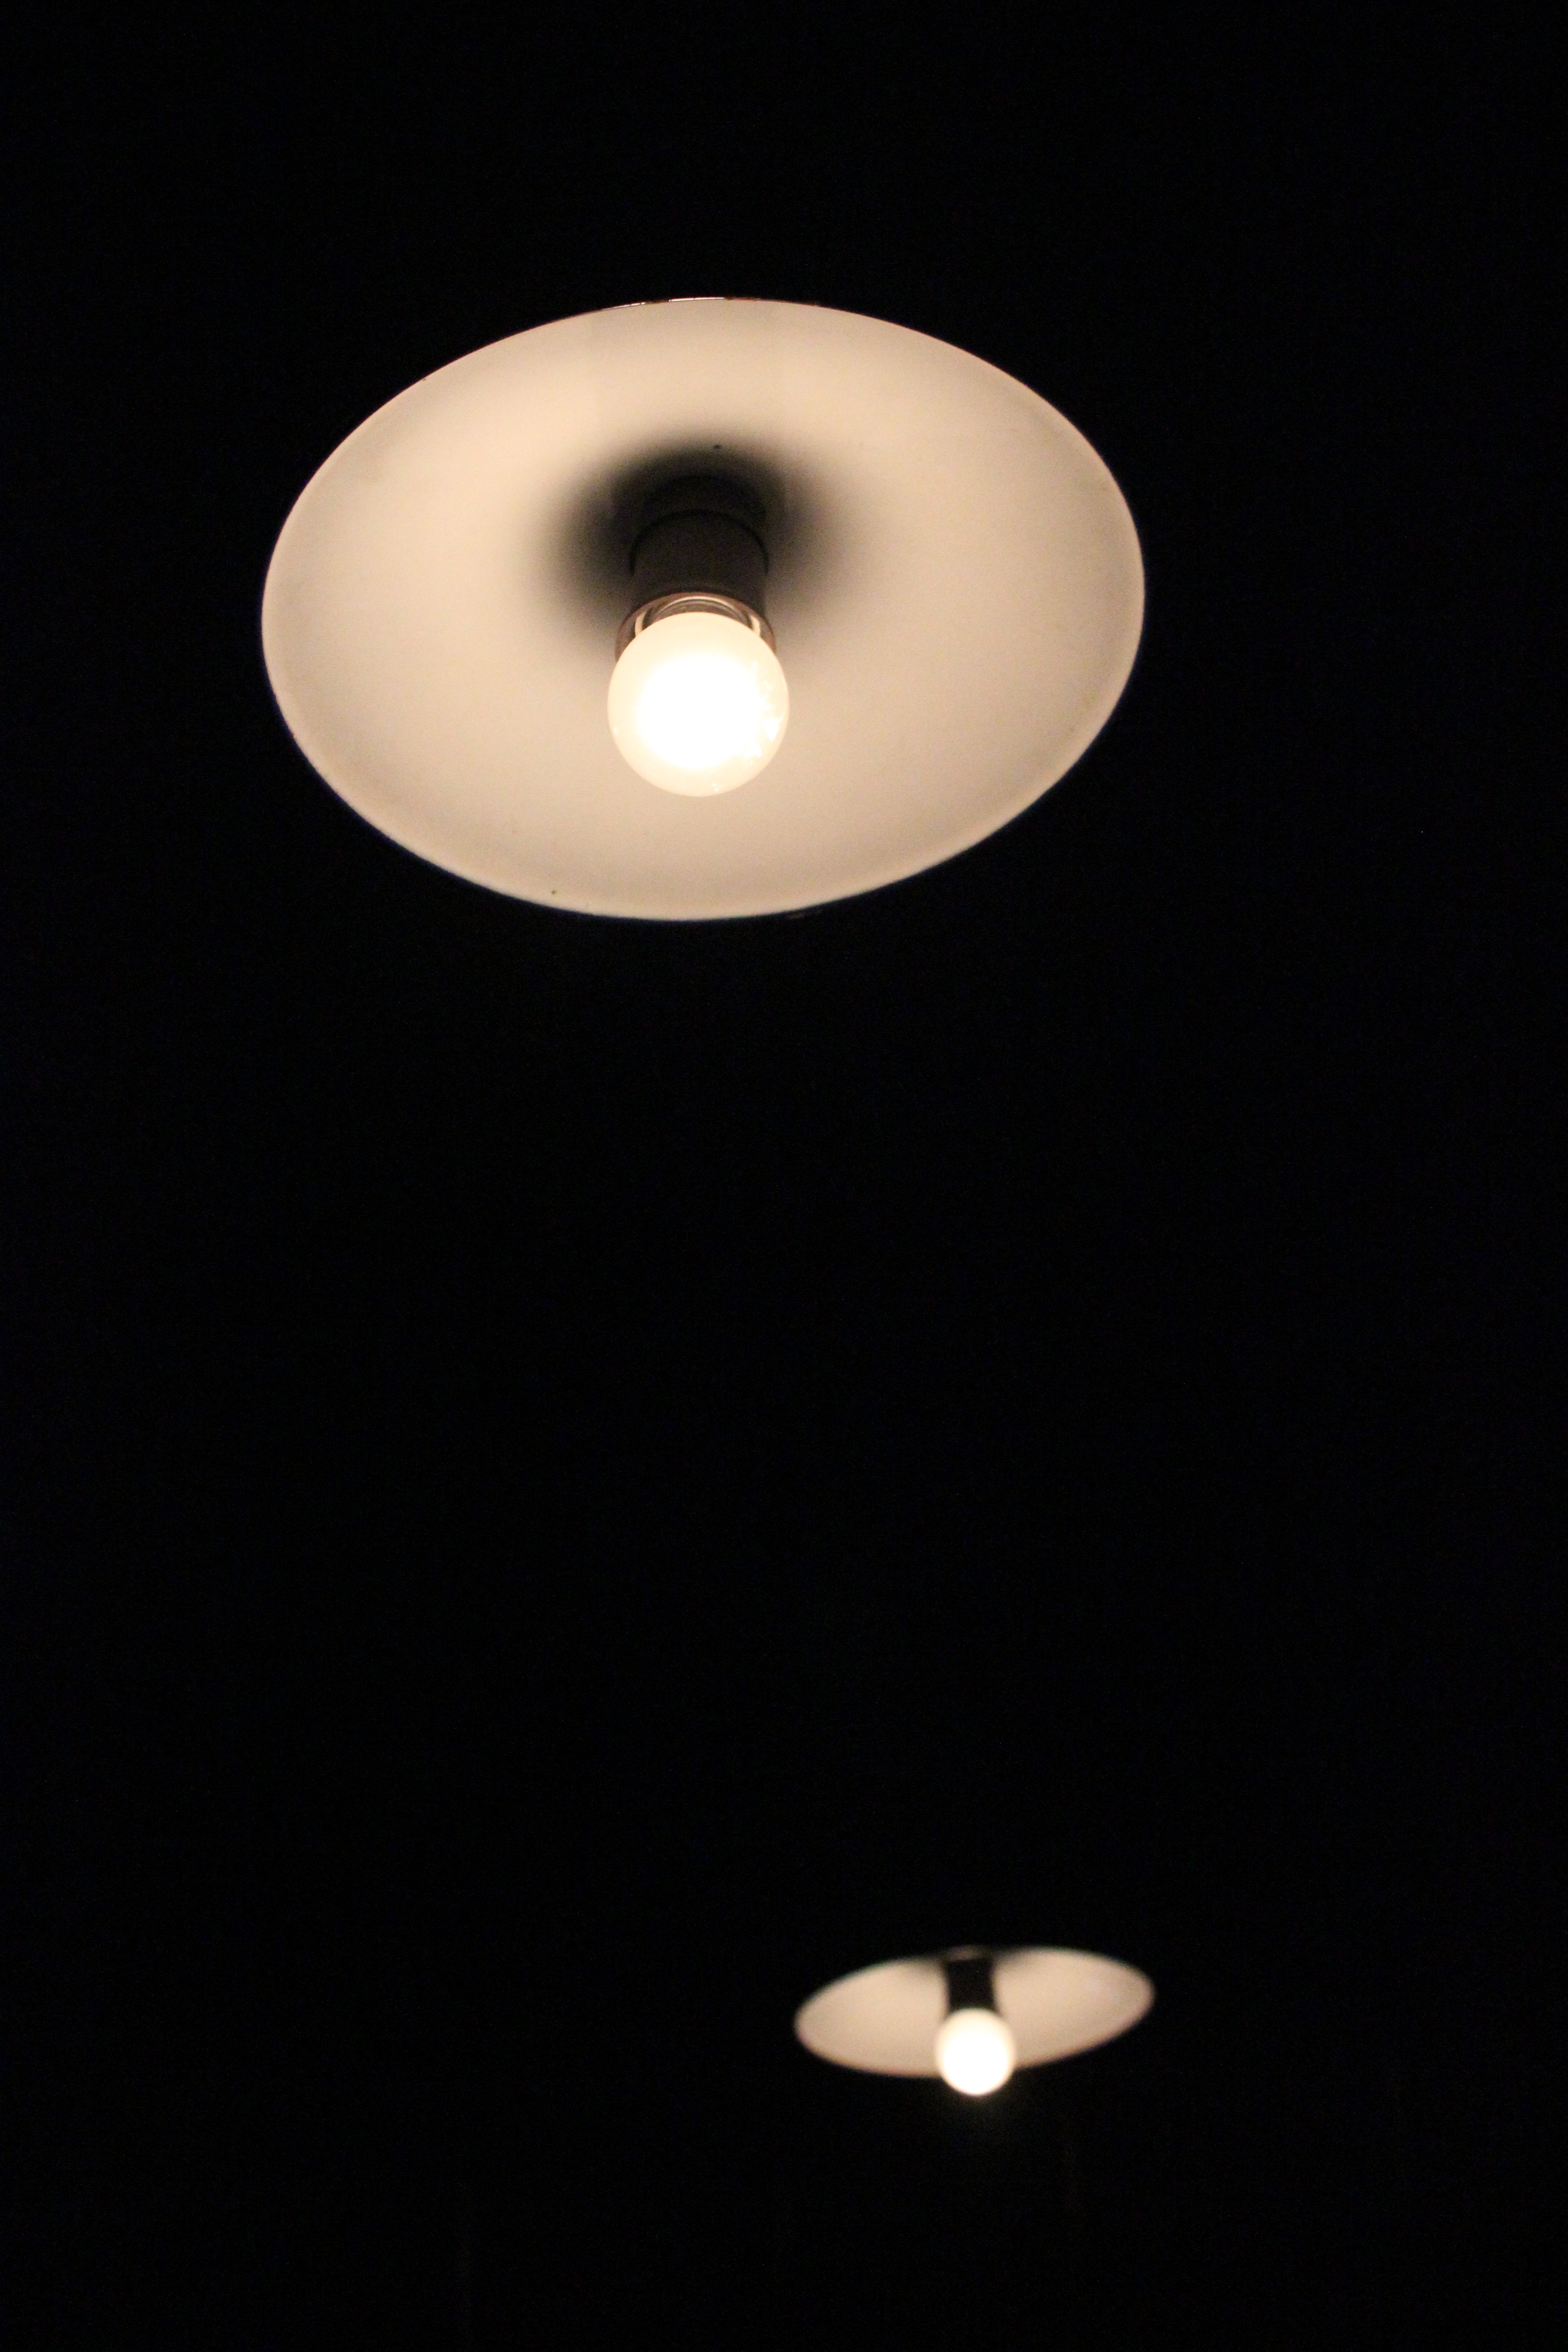
light, white, ceiling, darkness, lamp, lighting, circle, light fixture, sconce, incandescent light bulb